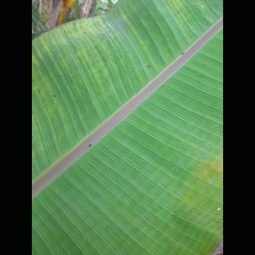
Label: Sulphur